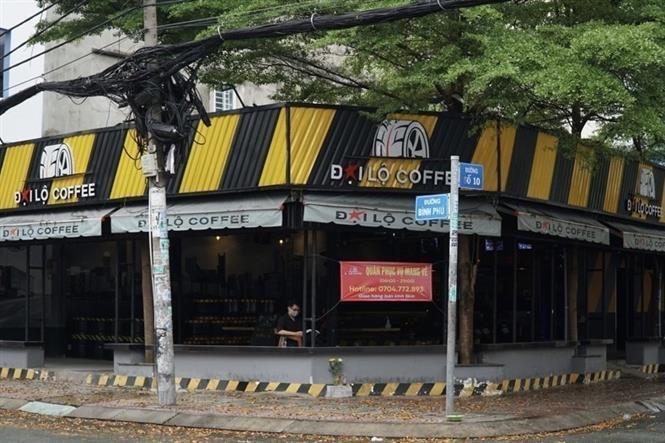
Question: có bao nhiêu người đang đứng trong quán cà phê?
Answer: có một người đang đứng trong quán cà phê